Answer in natural language. Considering the relative positions, where is framed landscape painting with airship (highlighted by a blue box) with respect to silver cylindrical cone (highlighted by a red box)? Choose between the following options: below or above
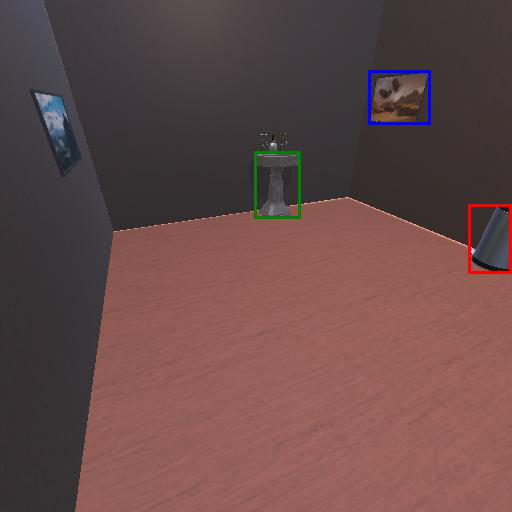
<answer>above</answer>